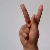
The image shows a hand gesture representing the letter 'K' in Indian Sign Language.